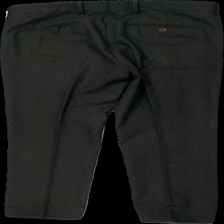
View: back
Type: Trousers
Category: Men
Brand: Tiger Of Sweden
Colors: Brown
Material: ?
Cut: Regular
Size: 50
Season: All
Damage location: bottom right
Damage 2 location: bottom left
Damage 3 location: top left
Price range: 50-100
Recommended usage: Reuse
Description: bruna kostym byxor